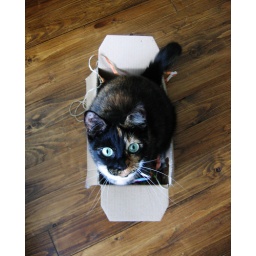
cat in the box